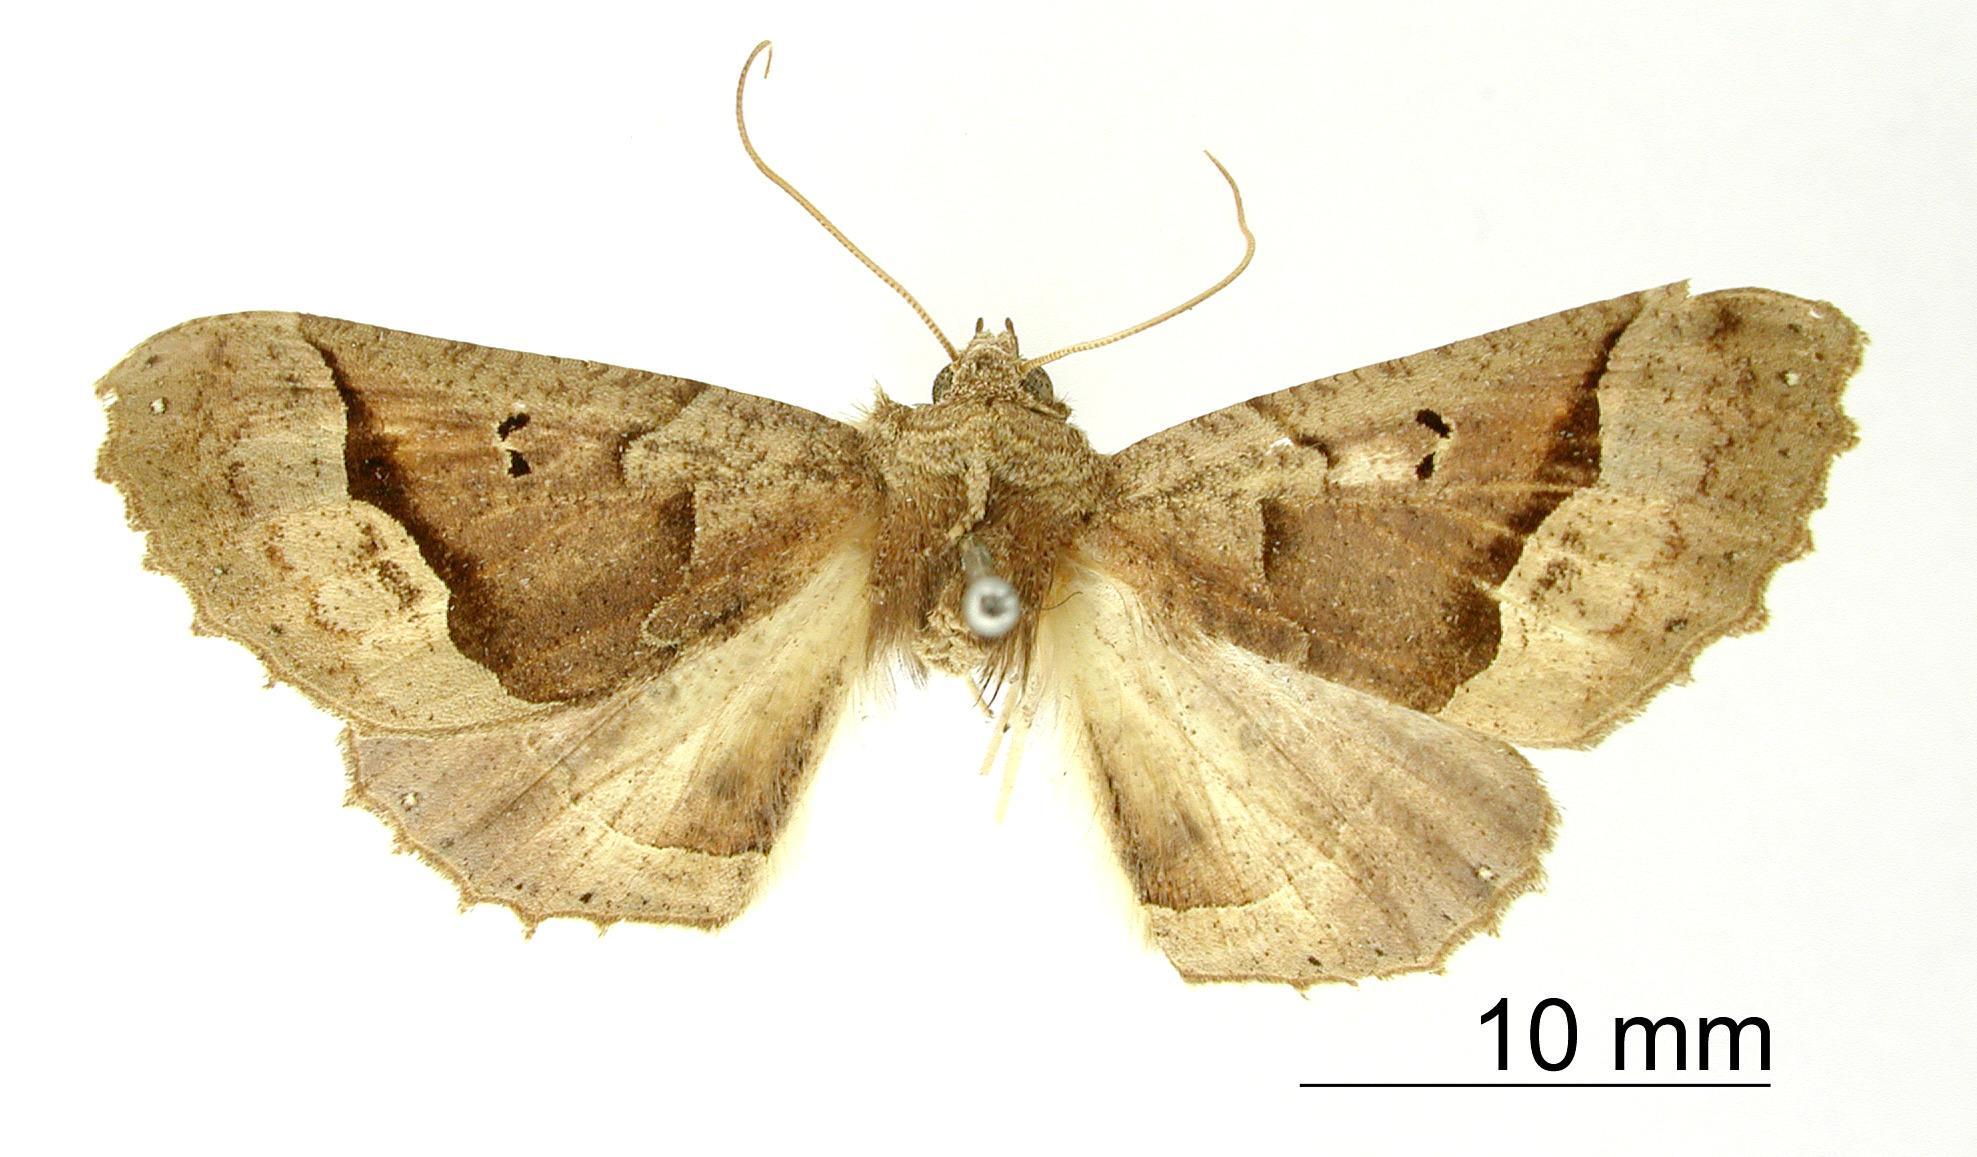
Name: Azelina elmonjensis
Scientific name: Azelina elmonjensis Dognin, 1900
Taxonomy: Animalia, Arthropoda, Insecta, Lepidoptera, Geometridae, Ennominae
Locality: El Monje pres Loja, Ecuador, Ecuador